Prabuddha Bharata

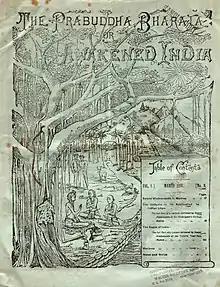
The March 1897 Publication

"Prabuddha Bharata" was founded in 1896 by P. Aiyasami, B. R. Rajam Iyer, G. G. Narasimhacharya, and B. V. Kamesvara Iyer, in Madras (now Chennai), at the behest of Swami Vivekananda, with whom the founders had been closely associated before the swami went to America in 1893. The swami suggested the journal's name, and gave encouragement to the founders through his letters to them. The editor, B. R. Rajam Iyer, was only twenty-four years old. The journal saw two full years of publication from Madras, from July 1896 to June 1898. The death of the editor on 13 May 1898 from Bright's disease brought the journal's publication to an unexpected pause, and the July 1898 number could not be published. As Sister Nivedita recalled the period in her memoirs, 22 June – 15 July 1898: "The Swami (Vivekananda) had always had a special love for this paper, as the beautiful name he had given it indicated. He had always been eager too for the establishment of organs of his own. The value of the journal in the education of modern India was perfectly evident to him, and he felt that his master's message and mode of thought required to be spread by this means as well as by preaching and by work."